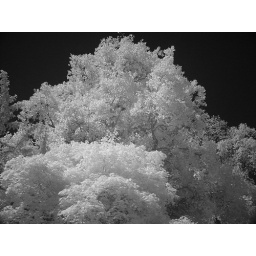
The whiter tree in front is a red Japanese Maple. The big tree behind is a tulip tree (Liriodendron) in full flower